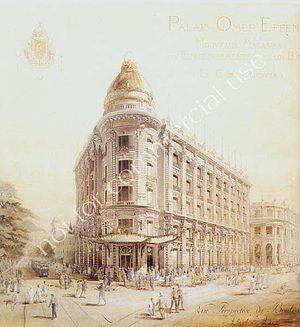
Omar Effendi est la plus ancienne et la plus connue chaîne de magasins d’Égypte.